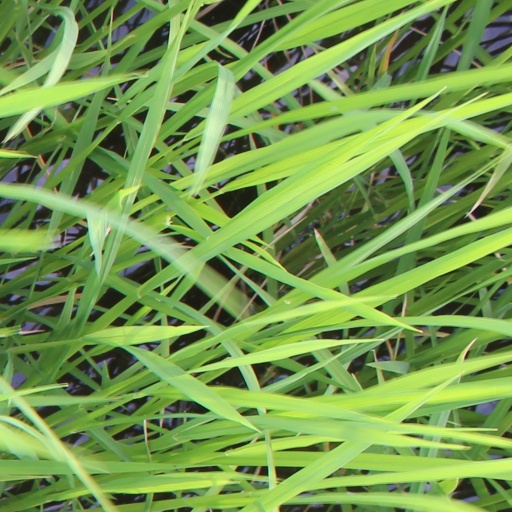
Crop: rice